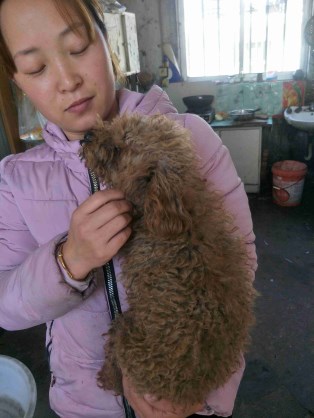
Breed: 7449-n000128-teddy